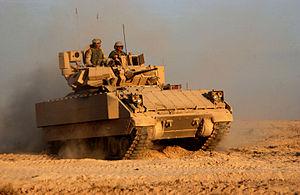
La géopolitique du pétrole décrit l'impact de la demande et de l'offre en pétrole sur la politique des pays consommateurs et producteurs de cette matière première essentielle au mode de vie économique actuel.